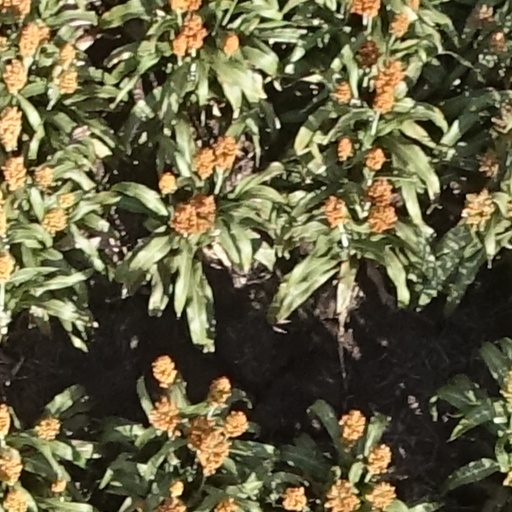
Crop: sorghum